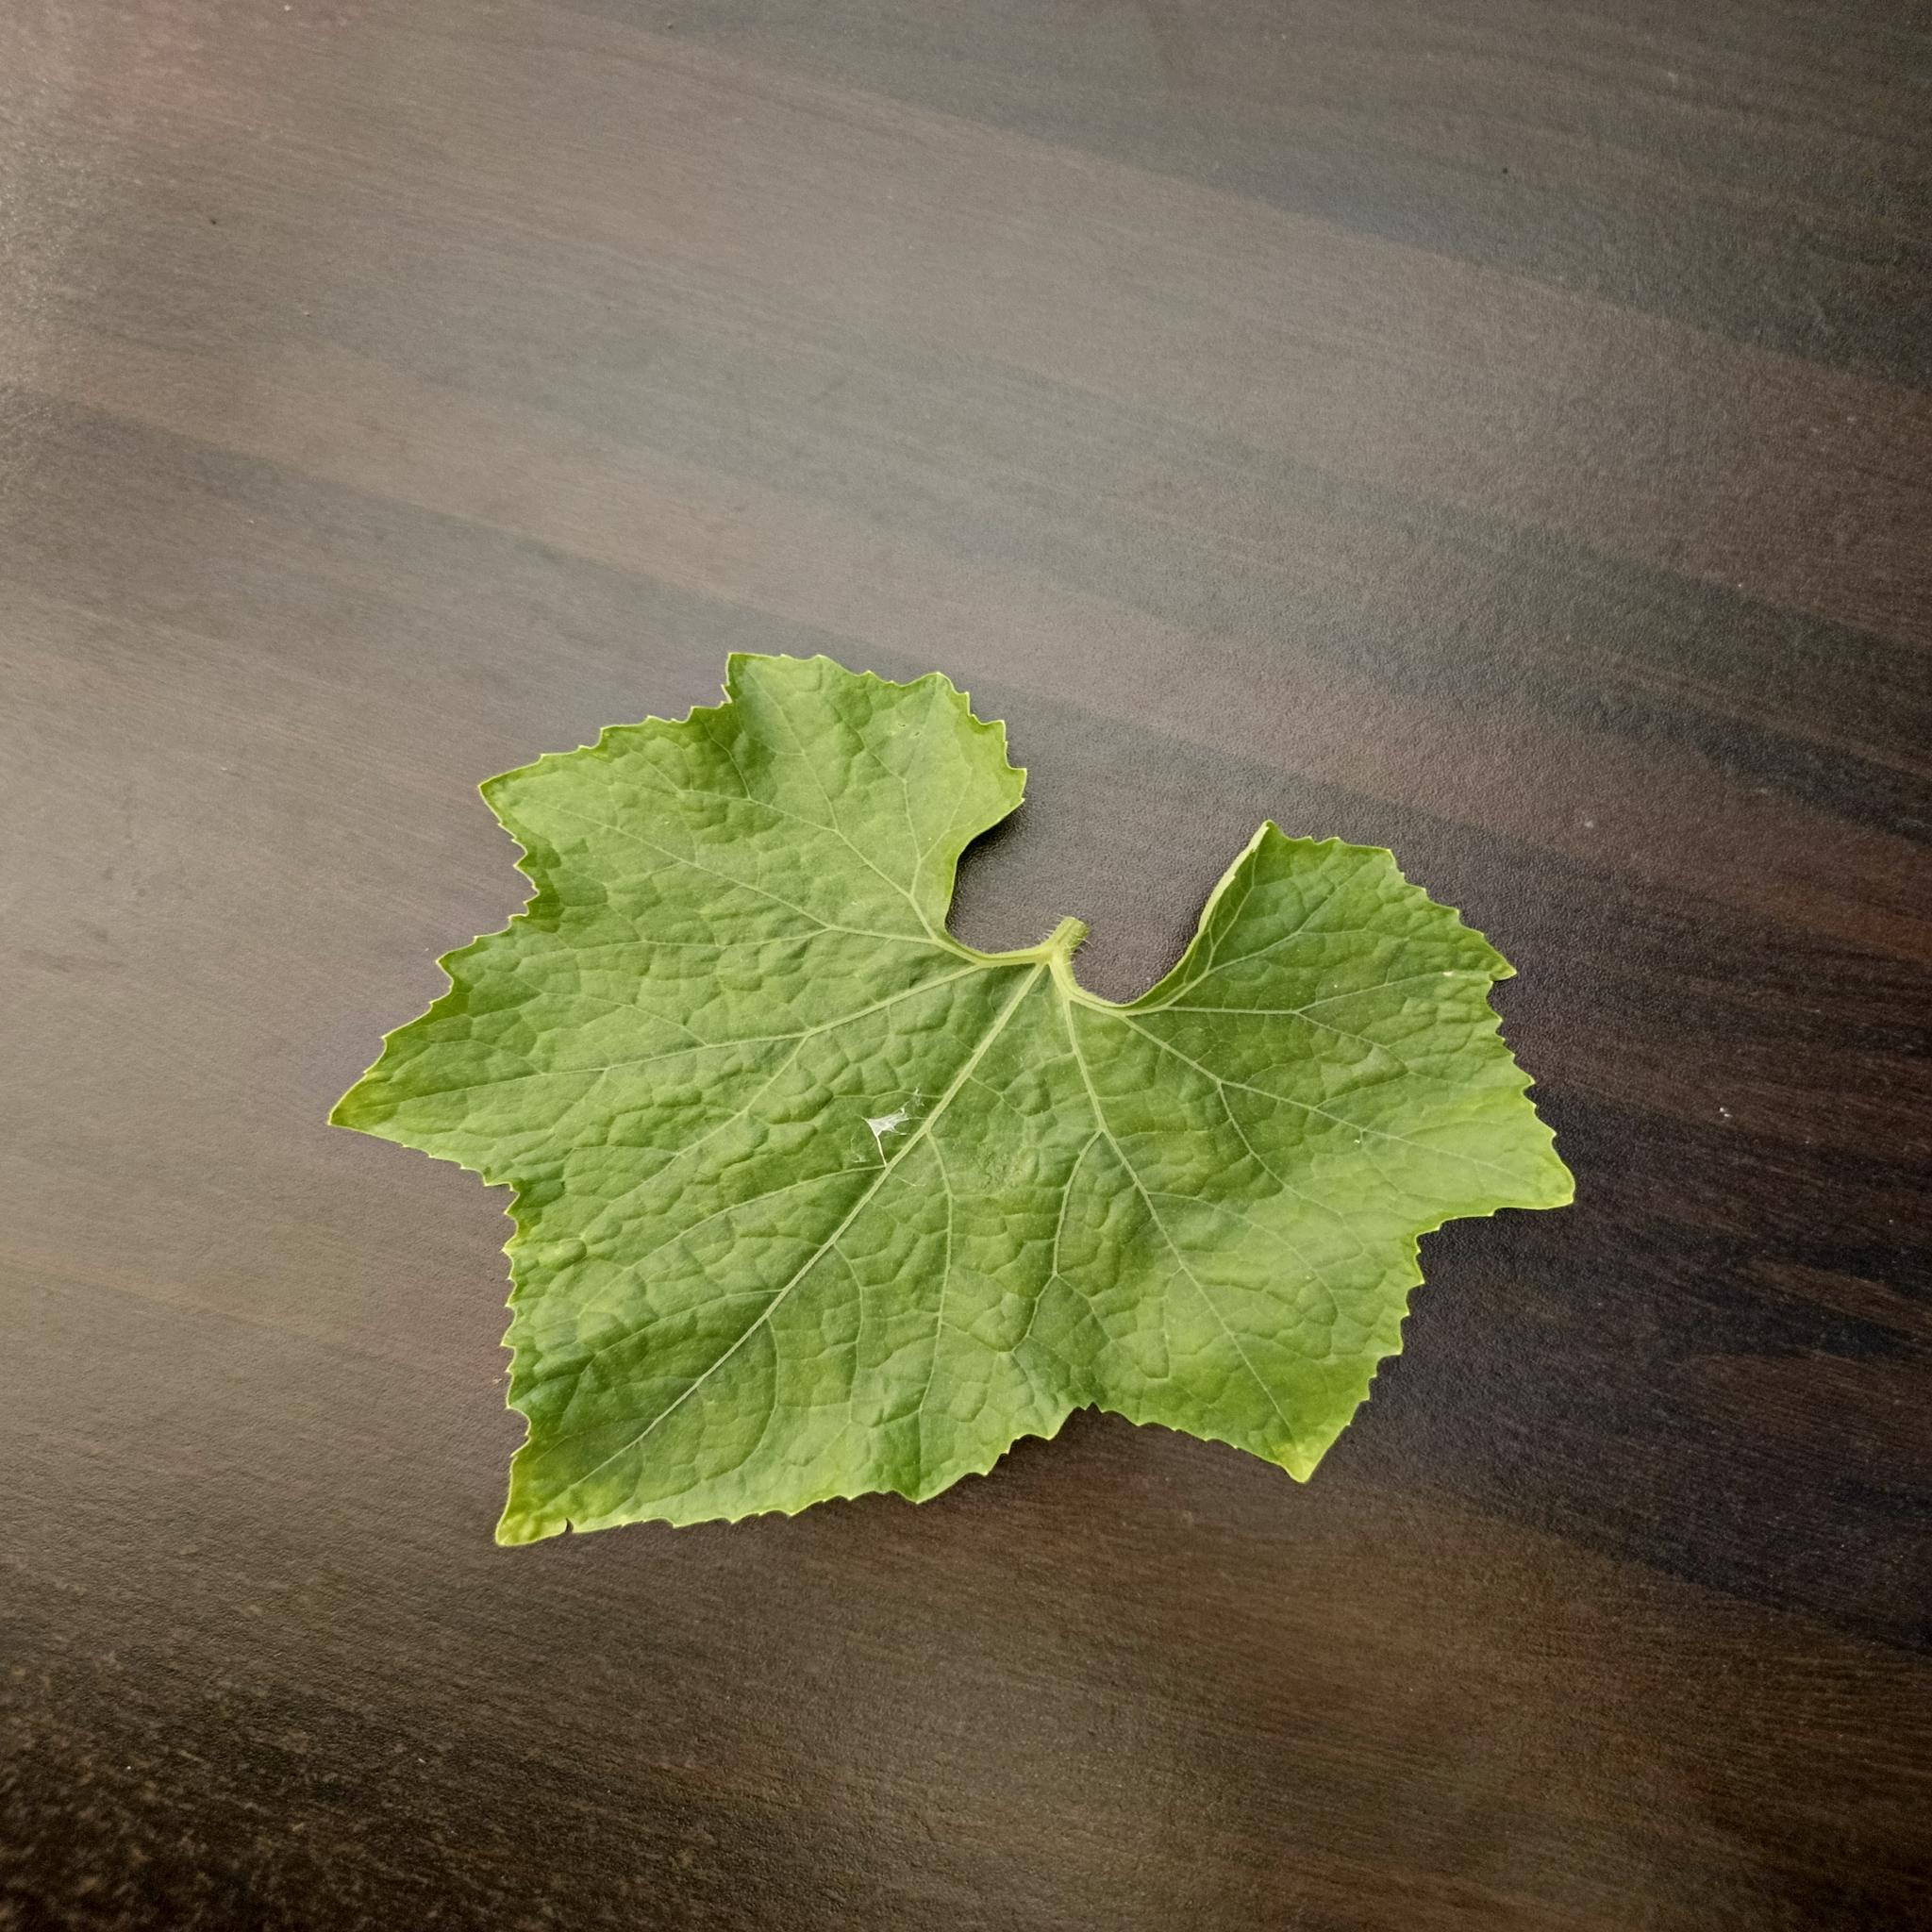
Label: Healthy